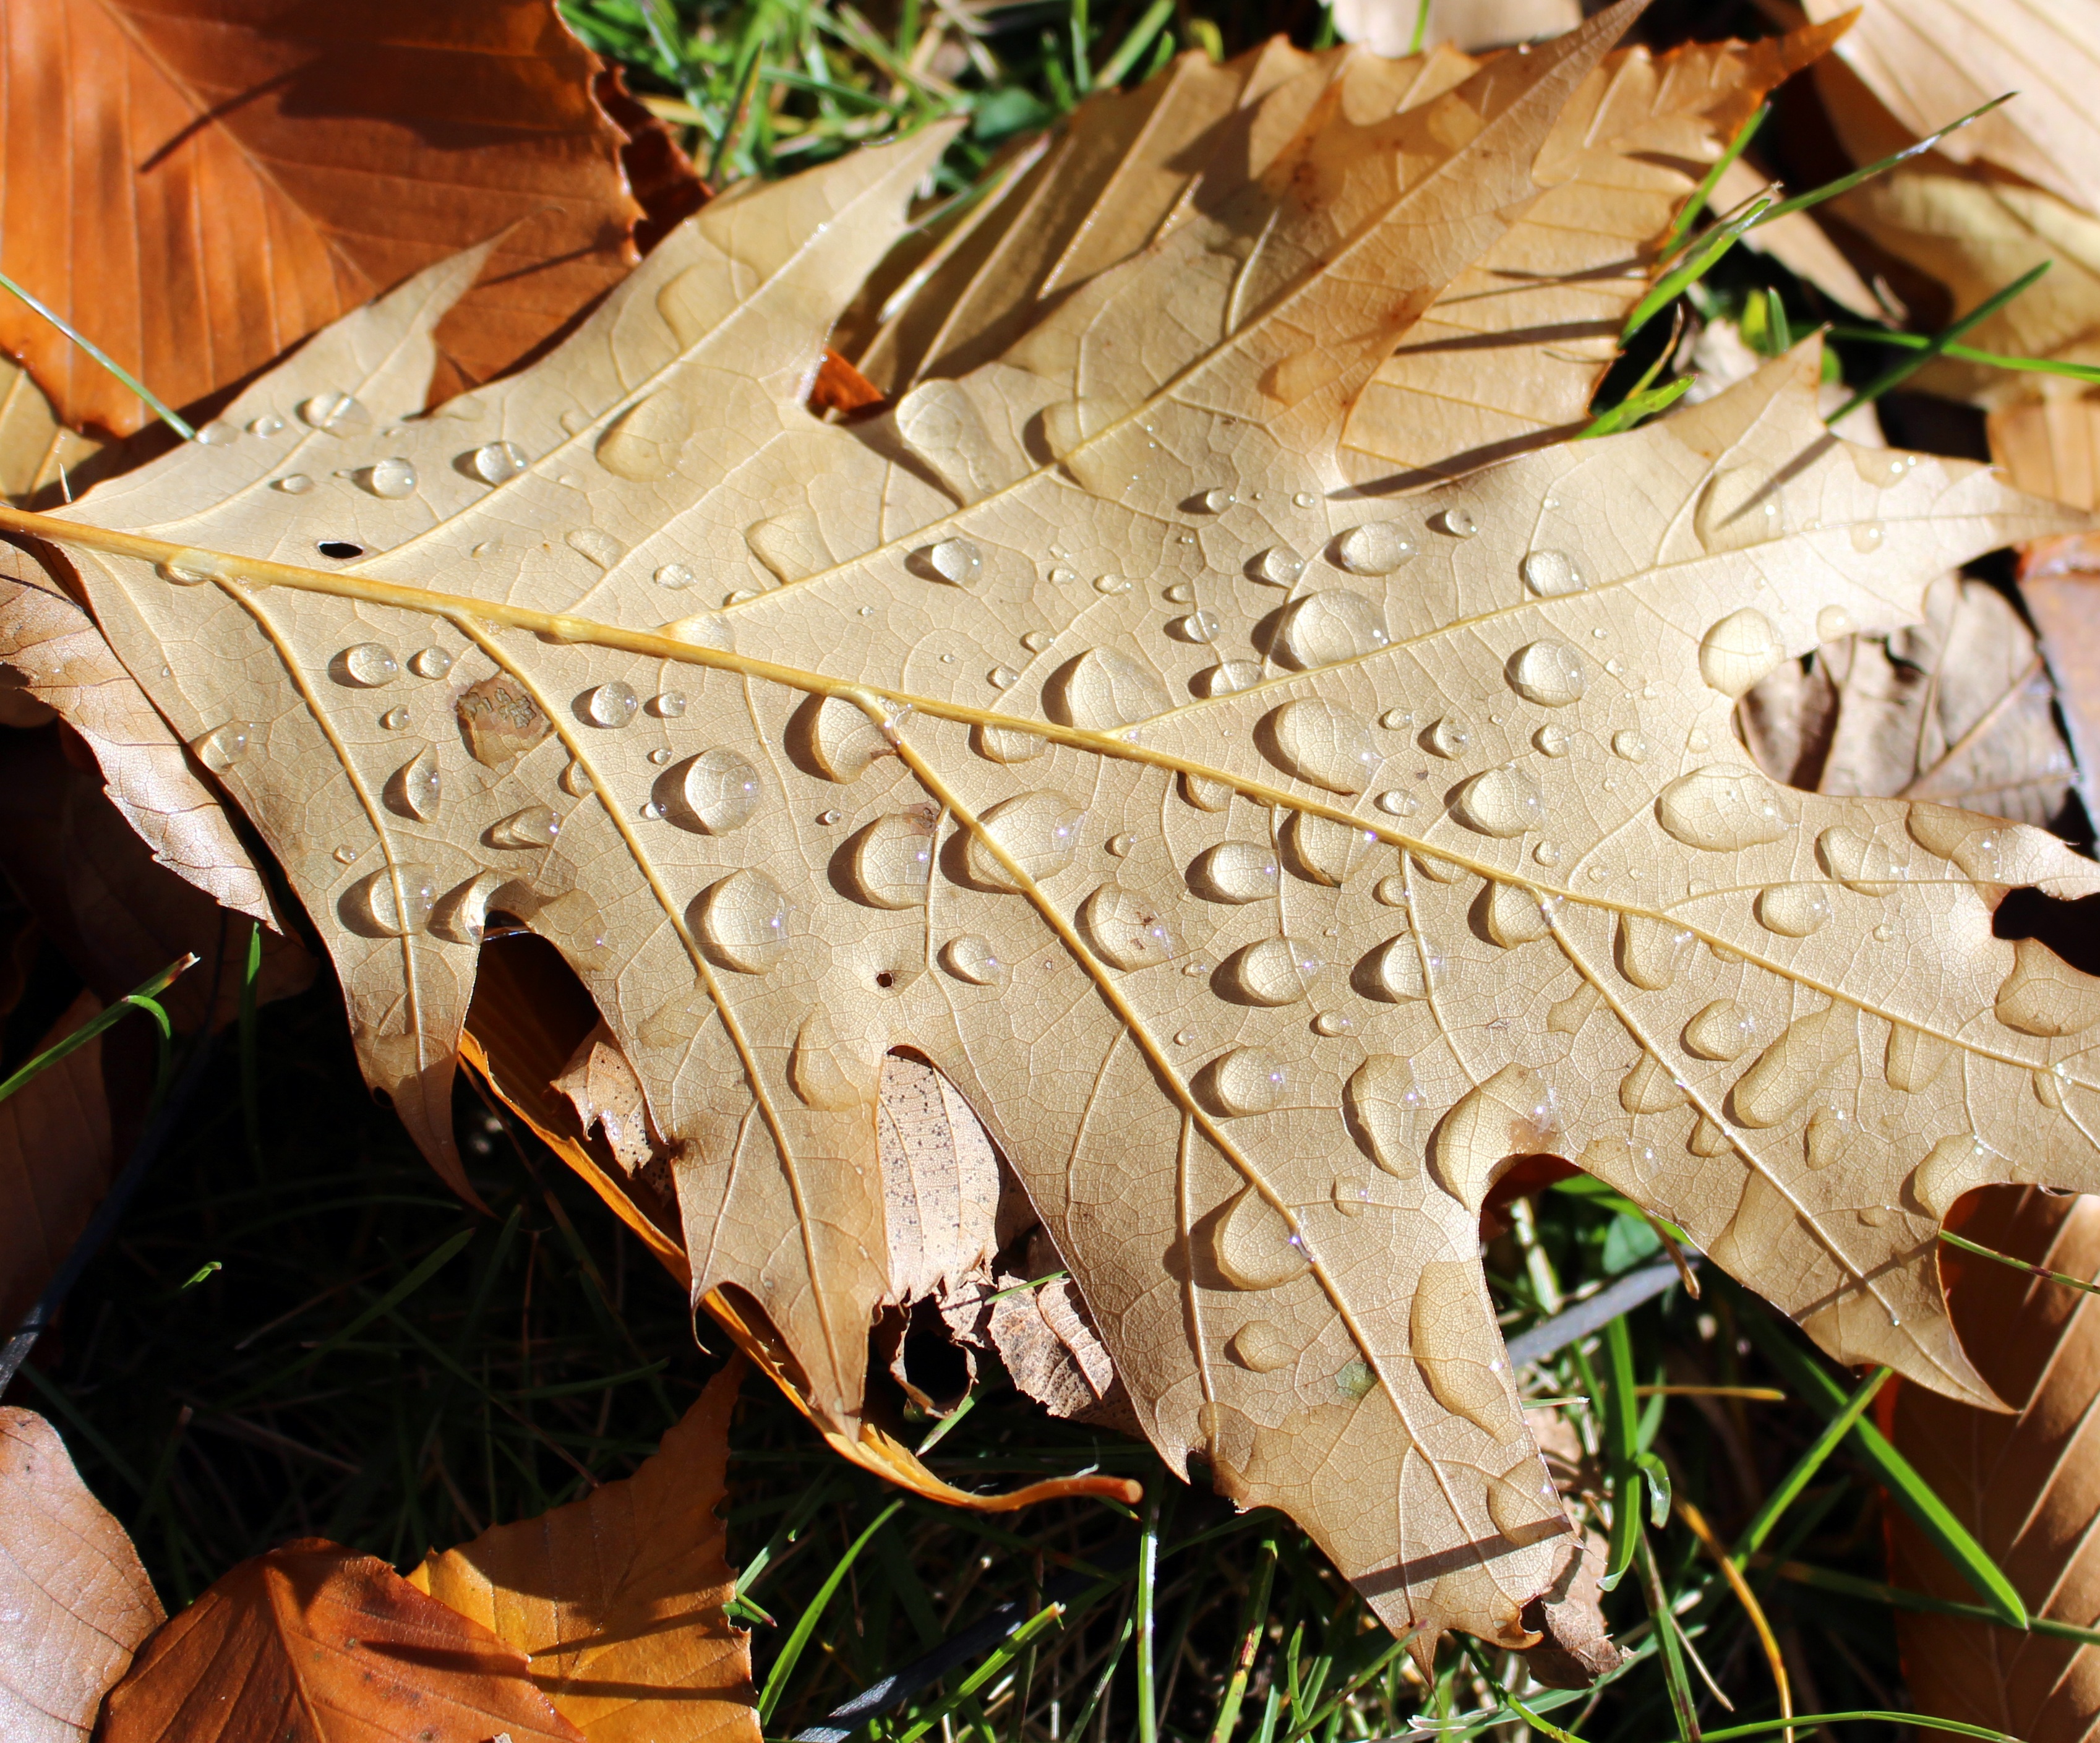
tree, nature, forest, outdoor, wood, rain, leaf, fall, flower, wet, food, golden, color, autumn, park, colorful, season, leaves, september, art, oak, drops, carving, fall leaves